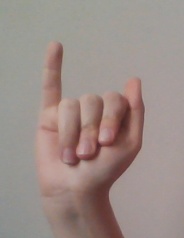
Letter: meem